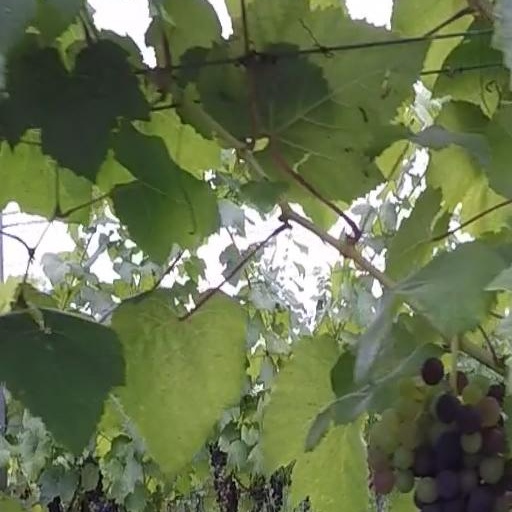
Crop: grape